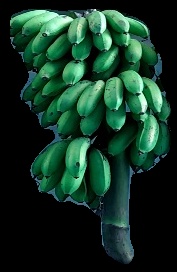
Variety: rasbale
Grade: grade2